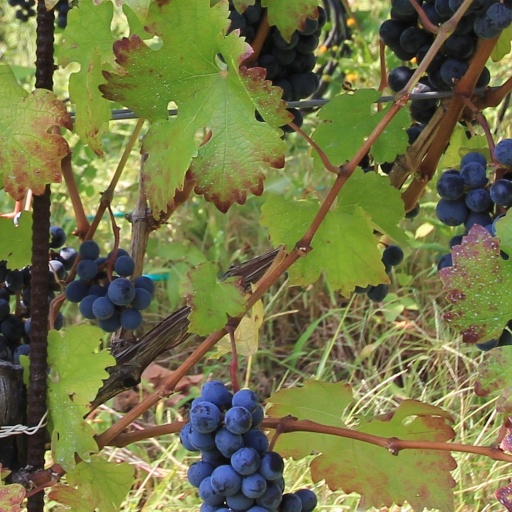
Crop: grape